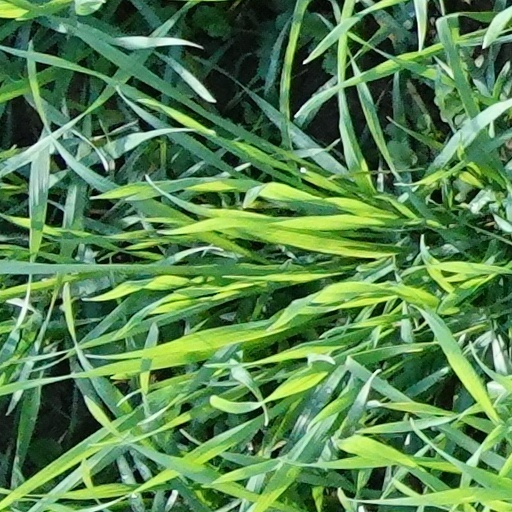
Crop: wheat